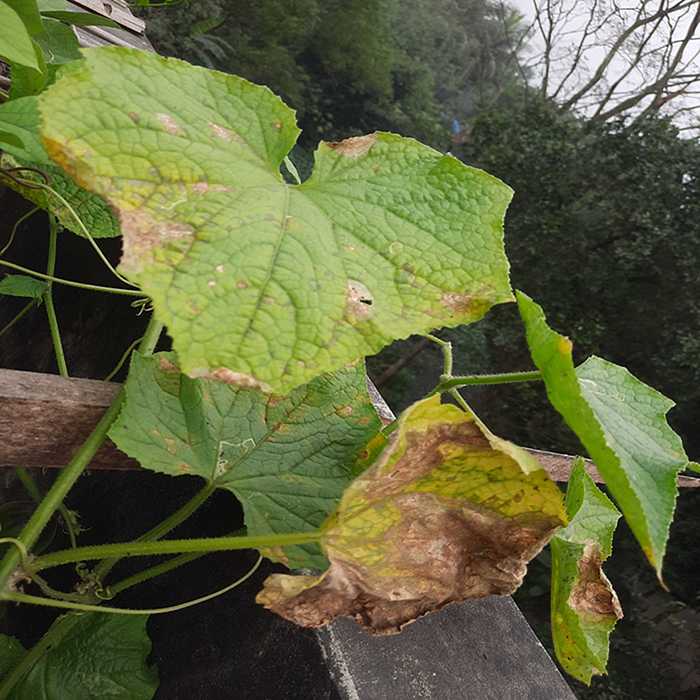
Plant: Cucumber
Label: Anthracnose lesions